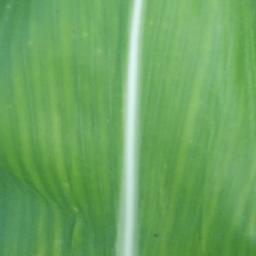
Label: Corn___healthy